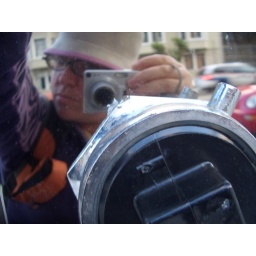
Depth of field experiments with a very shiny standpipe, on California Street in San Francisco.